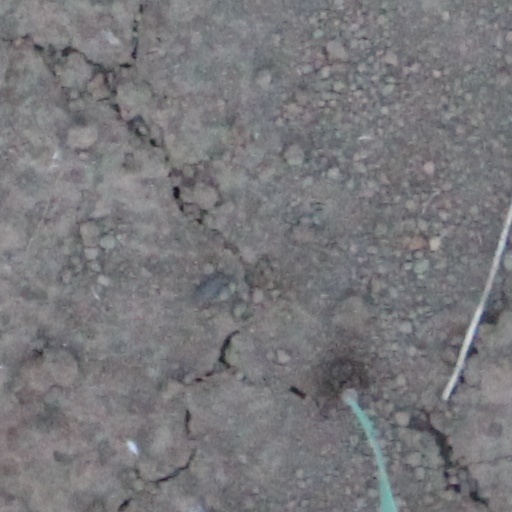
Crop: wheat